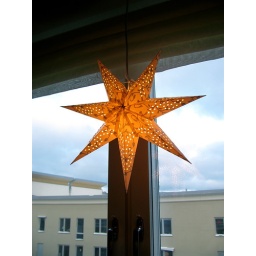
... hanging in our kitchen window ...